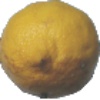
Label: Lemon 1